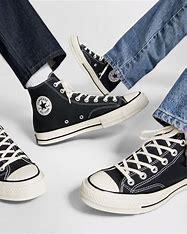
Brand: Converse
Model: Chuck Taylor All Star 1970S Canvas